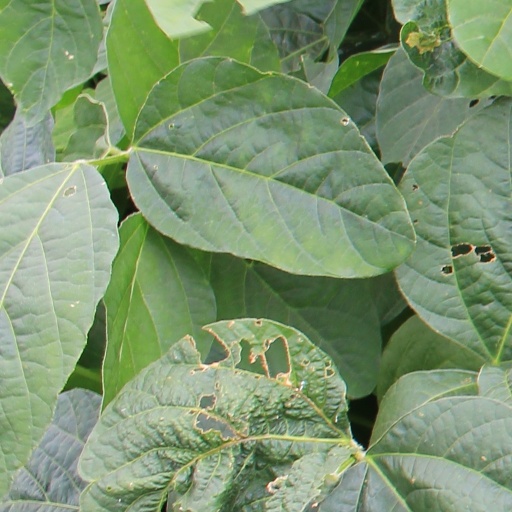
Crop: soybean